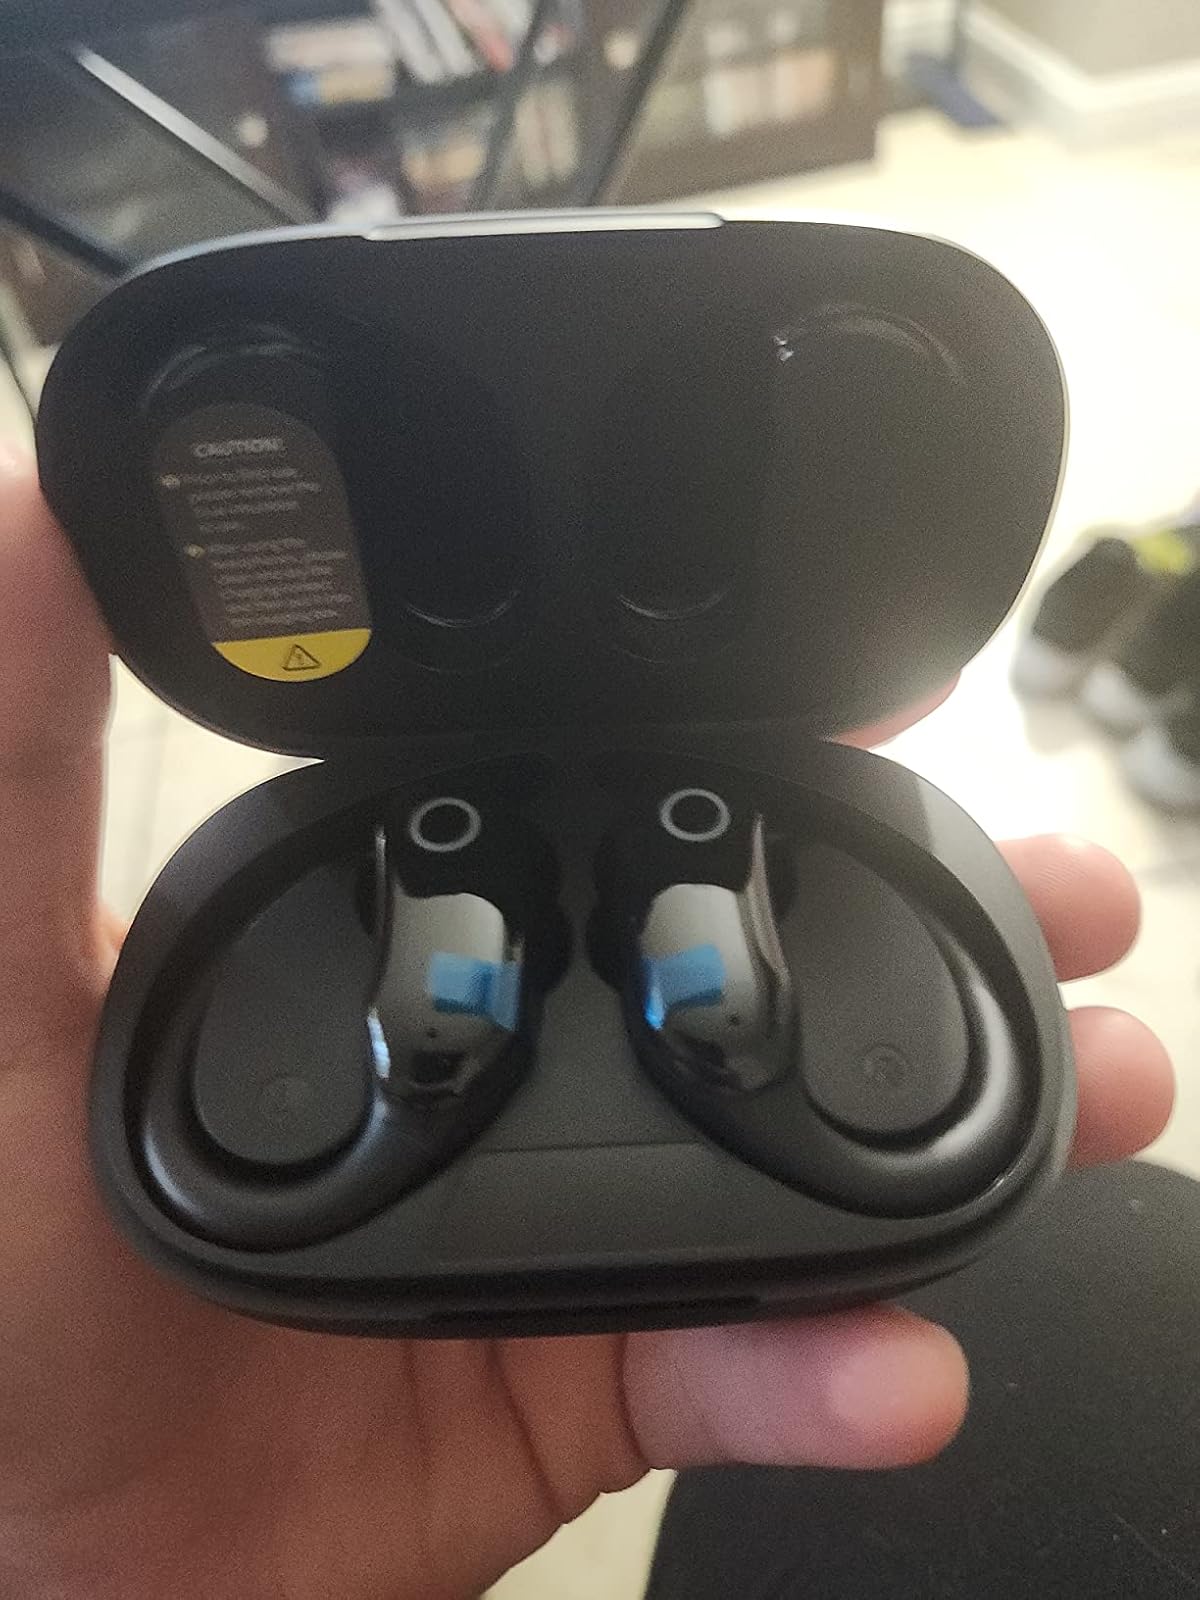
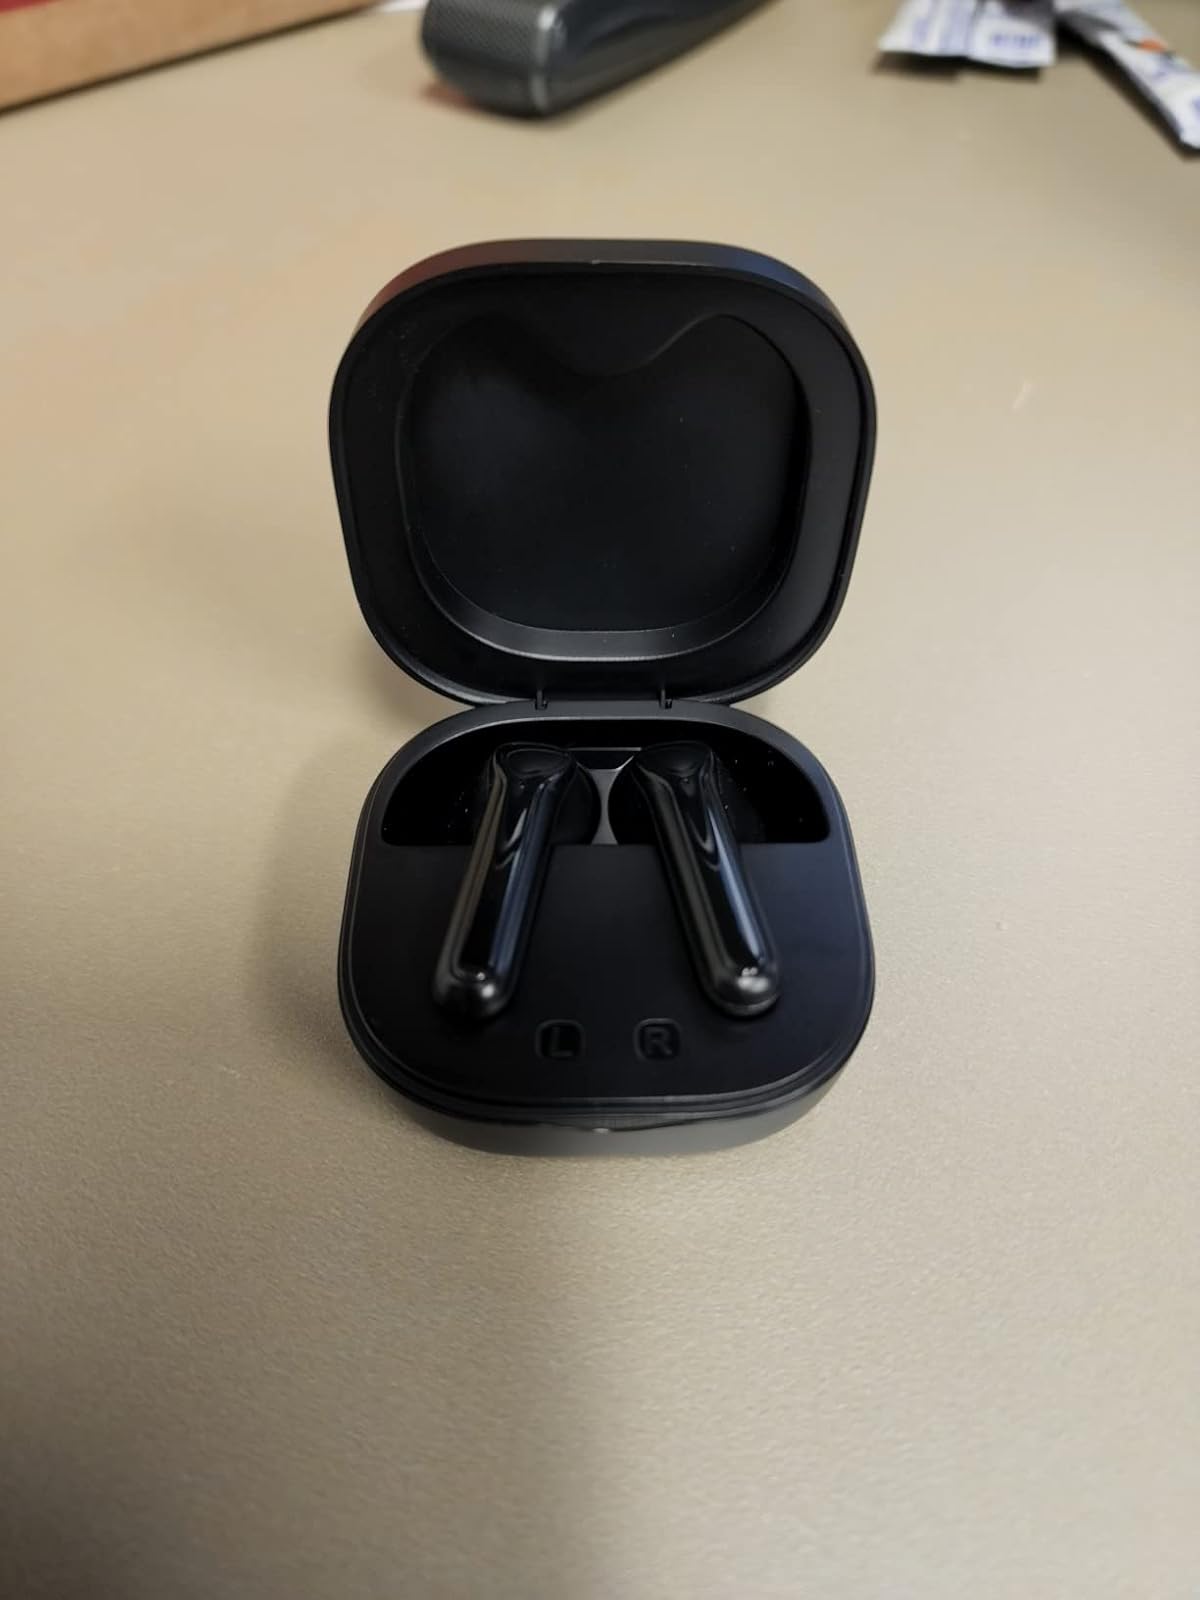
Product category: earbuds
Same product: no